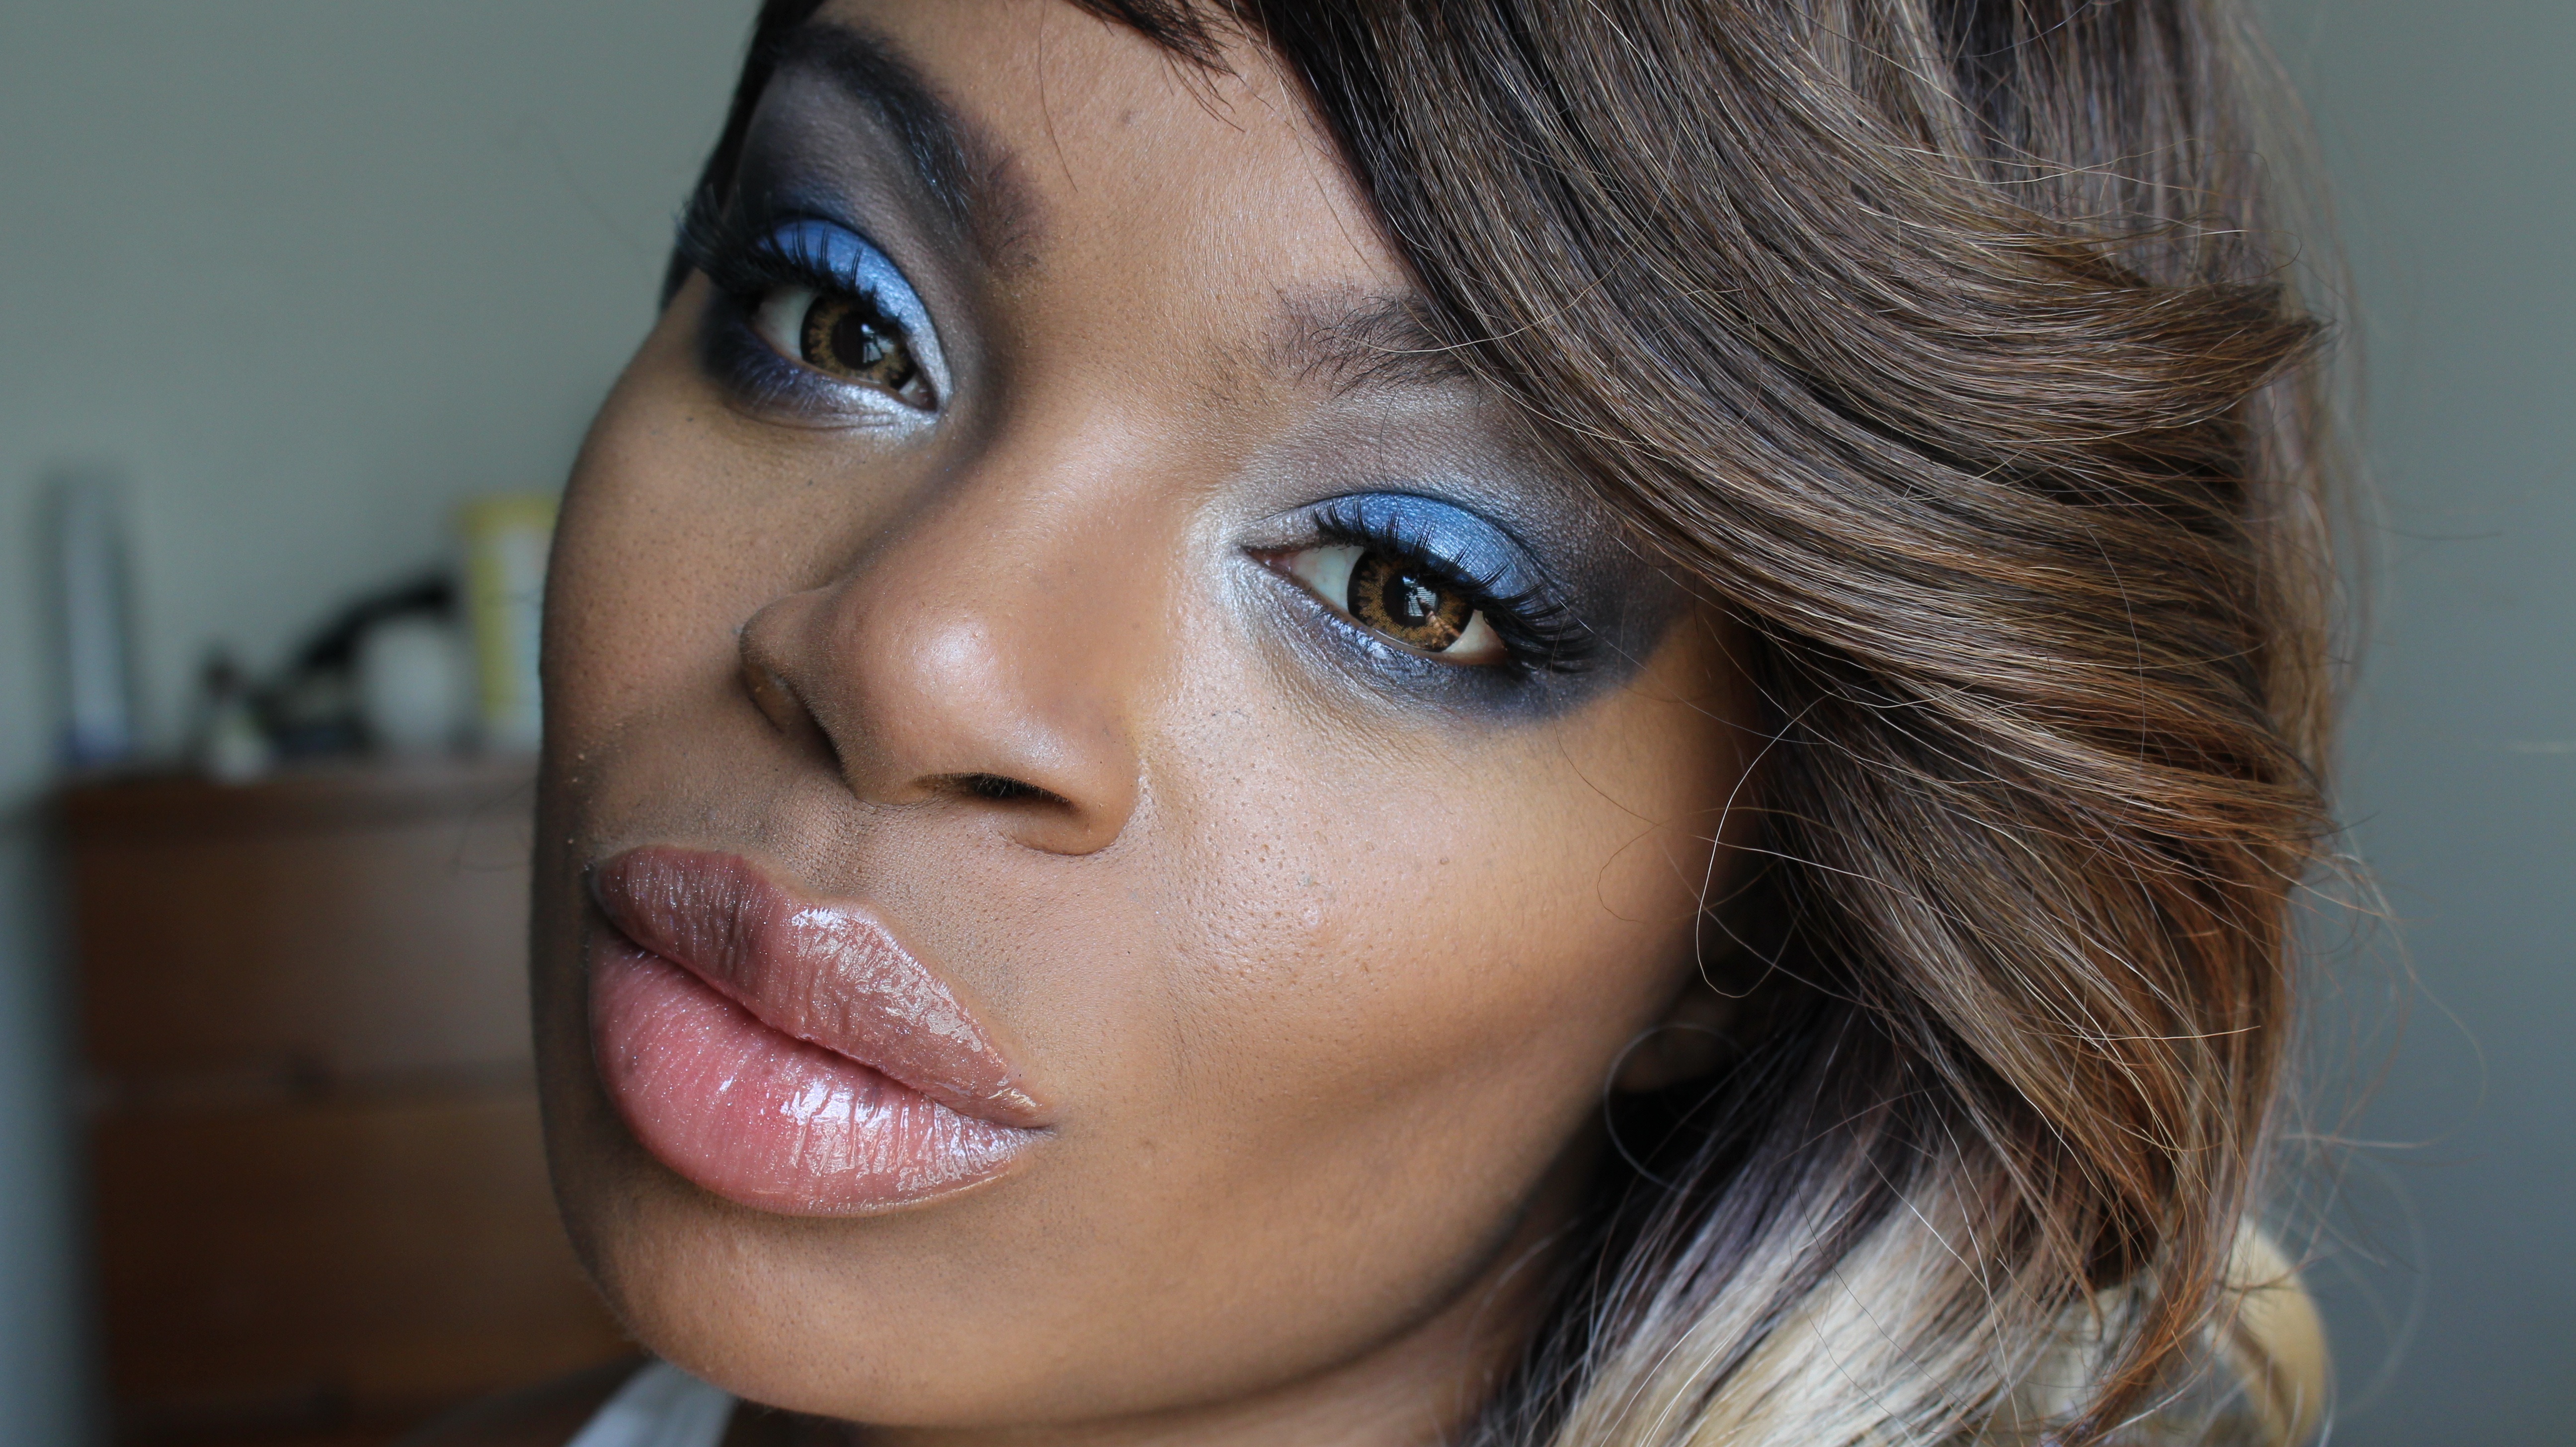
person, girl, woman, hair, photography, female, portrait, model, color, blue, lip, hairstyle, smile, makeup, eyebrow, mouth, long hair, close up, human body, black hair, face, nose, eyes, cheek, eye, head, skin, beauty, raw, blond, organ, cosmetics, eyelashes, black skin, brown hair, eye makeup, portrait photography